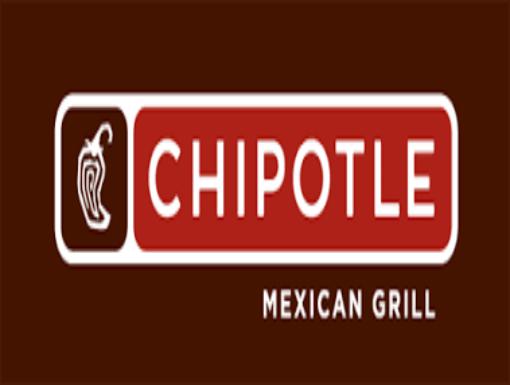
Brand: Chipotle Mexican Grill-1
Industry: Clothes